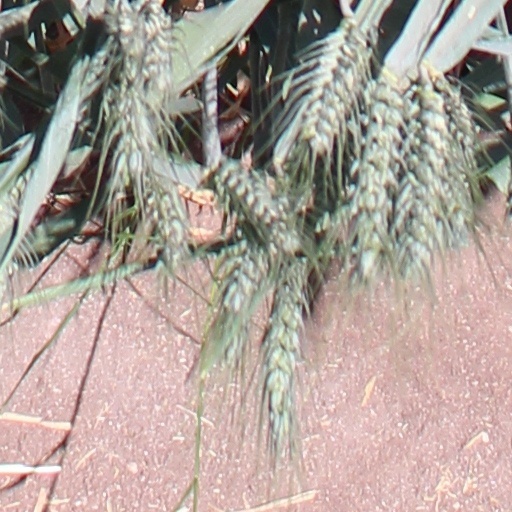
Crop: wheat